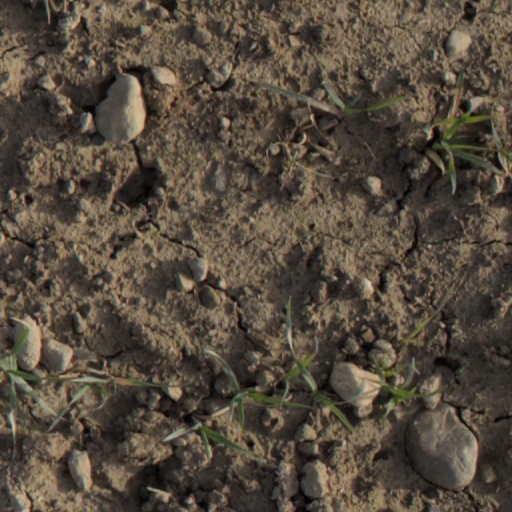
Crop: wheat